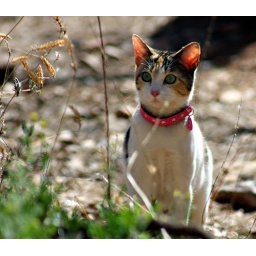
A cat is a lion in a jungle of small bushes. - Indian Proverb